Fascism

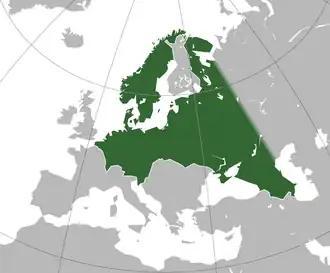
The Greater Germanic , to be realised with the policies of , had boundaries derived from the plans of the , the state administration, and the (SS).

The next events that influenced the fascists in Italy were the raid of Fiume by Italian nationalist Gabriele d'Annunzio and the founding of the Charter of Carnaro in 1920. D'Annunzio and De Ambris designed the Charter, which advocated national-syndicalist corporatist productionism alongside D'Annunzio's political views. Many fascists saw the Charter of Carnaro as an ideal constitution for a fascist Italy. This behaviour of aggression towards Yugoslavia and South Slavs was pursued by Italian fascists with their persecution of South Slavs—especially Slovenes and Croats.